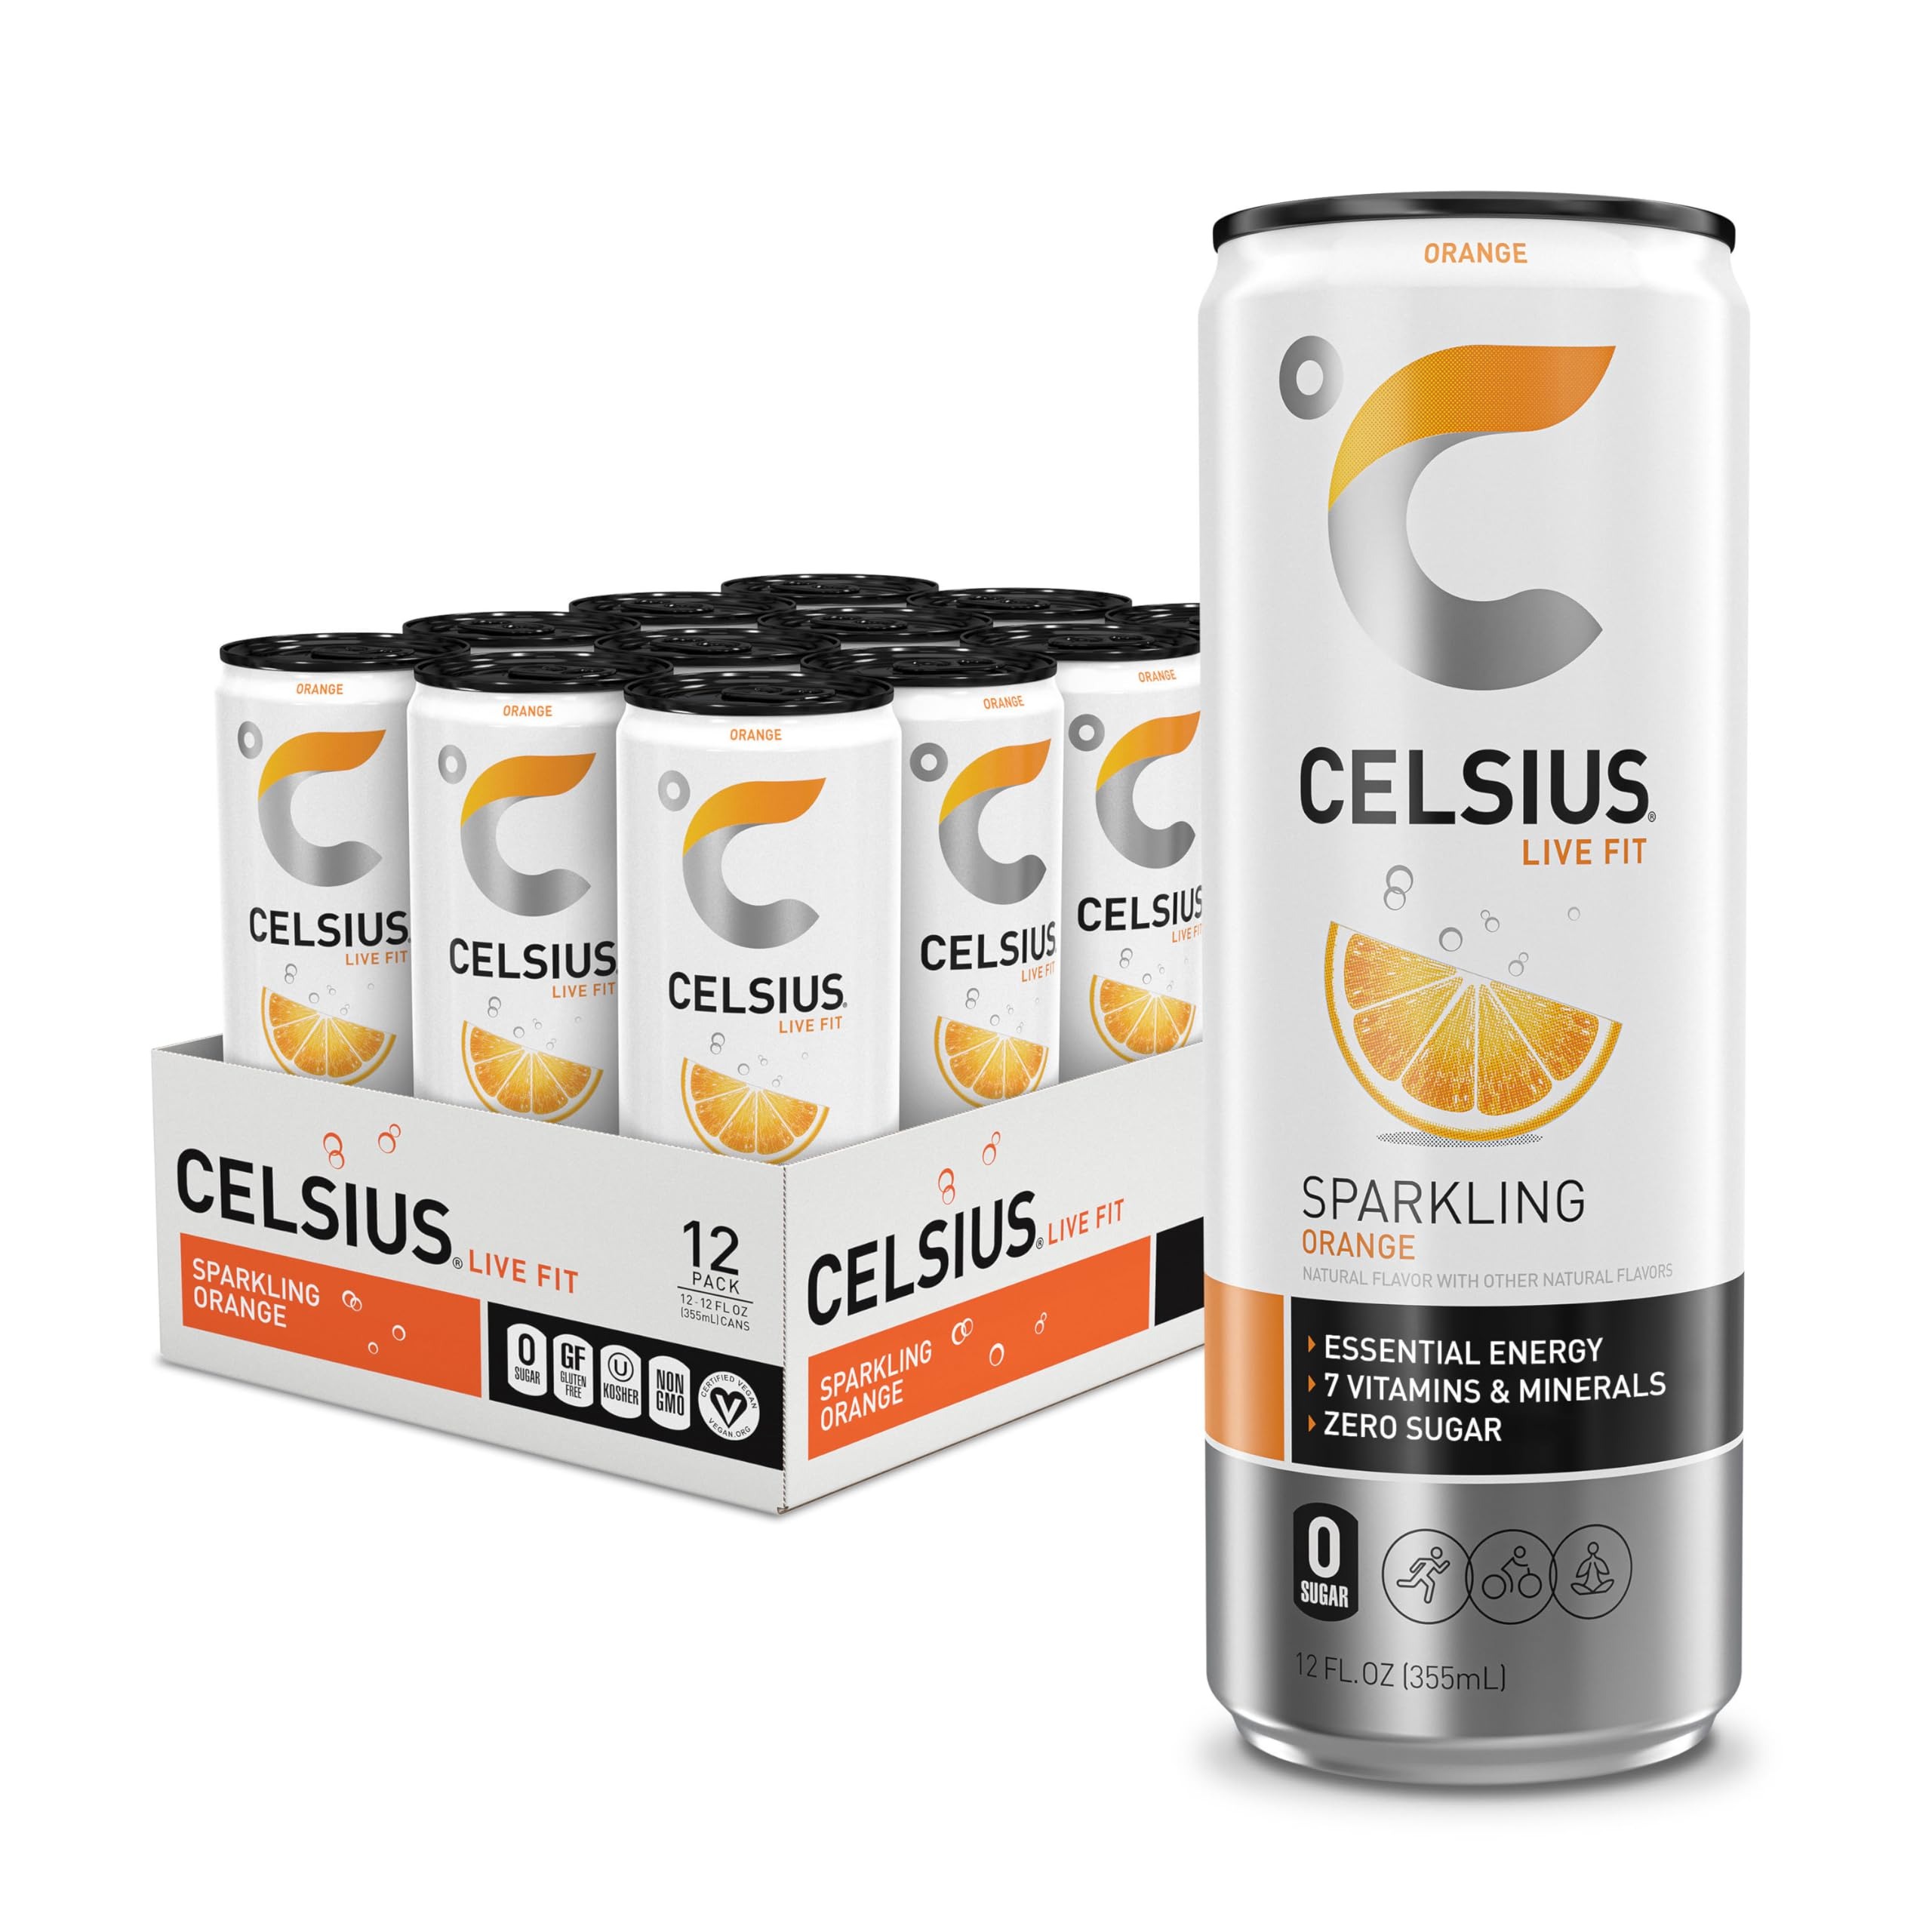
Item Name: CELSIUS Sparkling Orange, Functional Essential Energy Drink 12 Fl Oz (Pack of 12)
Bullet Point 1: Functional, Essential Energy with 200mg Caffeine to help you LIVE FIT
Bullet Point 2: Made with Premium, Proven Ingredients and 7 Essential Vitamins
Bullet Point 3: No Sugar, No Sodium
Bullet Point 4: No High Fructose Corn Syrup, No Aspartame, No Artificial Flavors or Colors
Bullet Point 5: Gluten-Free, Kosher, Non-GMO, & Certified Vegan
Bullet Point 6: Stay active and dazzle your tastebuds with the juicy and citrusy sweet blend of refreshing oranges. Our take on a classic, but without all the sugar
Value: 144.0
Unit: Fl Oz

Price: 7.99